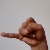
The image shows a hand gesture representing the letter 'J' in Indian Sign Language.